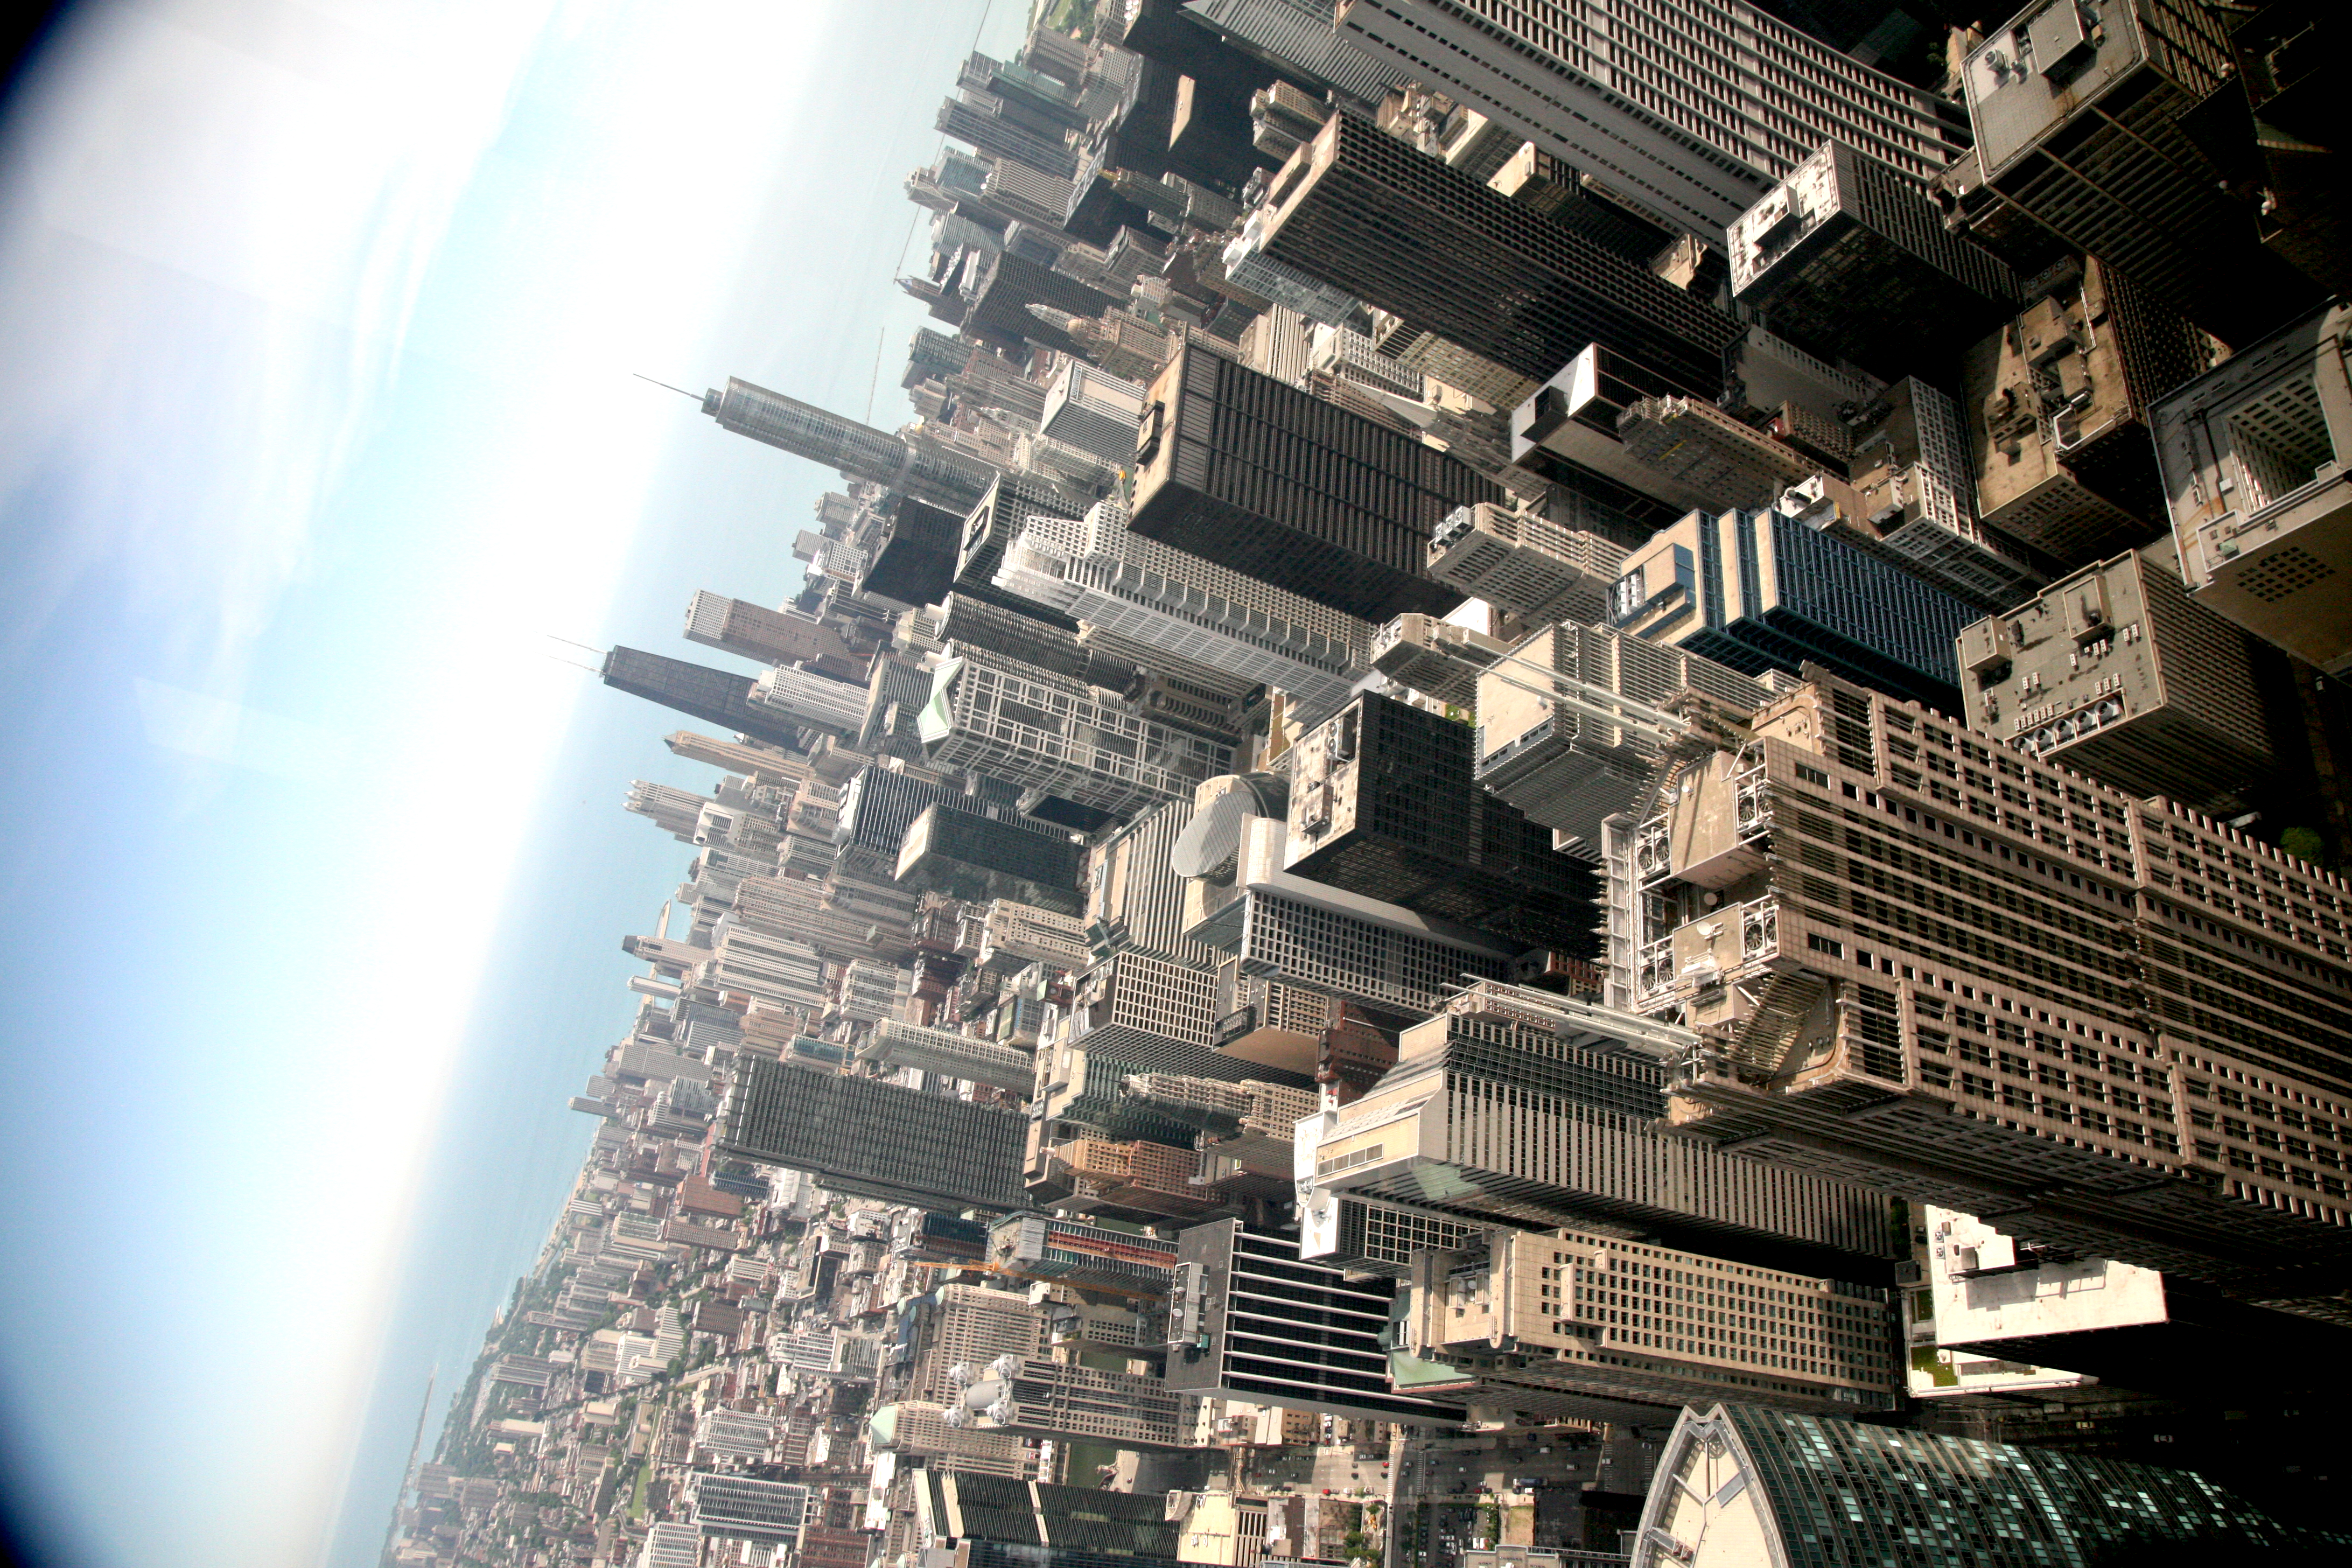
horizon, architecture, skyline, street, photography, building, city, skyscraper, cityscape, downtown, tower, landmark, chicago, tower block, buildings, overview, 5d, loop, metropolis, neighbourhood, willistower, theloop, searstower, iconicchicago, bird's eye view, aerial photography, urban area, residential area, human settlement, atmosphere of earth, metropolitan area